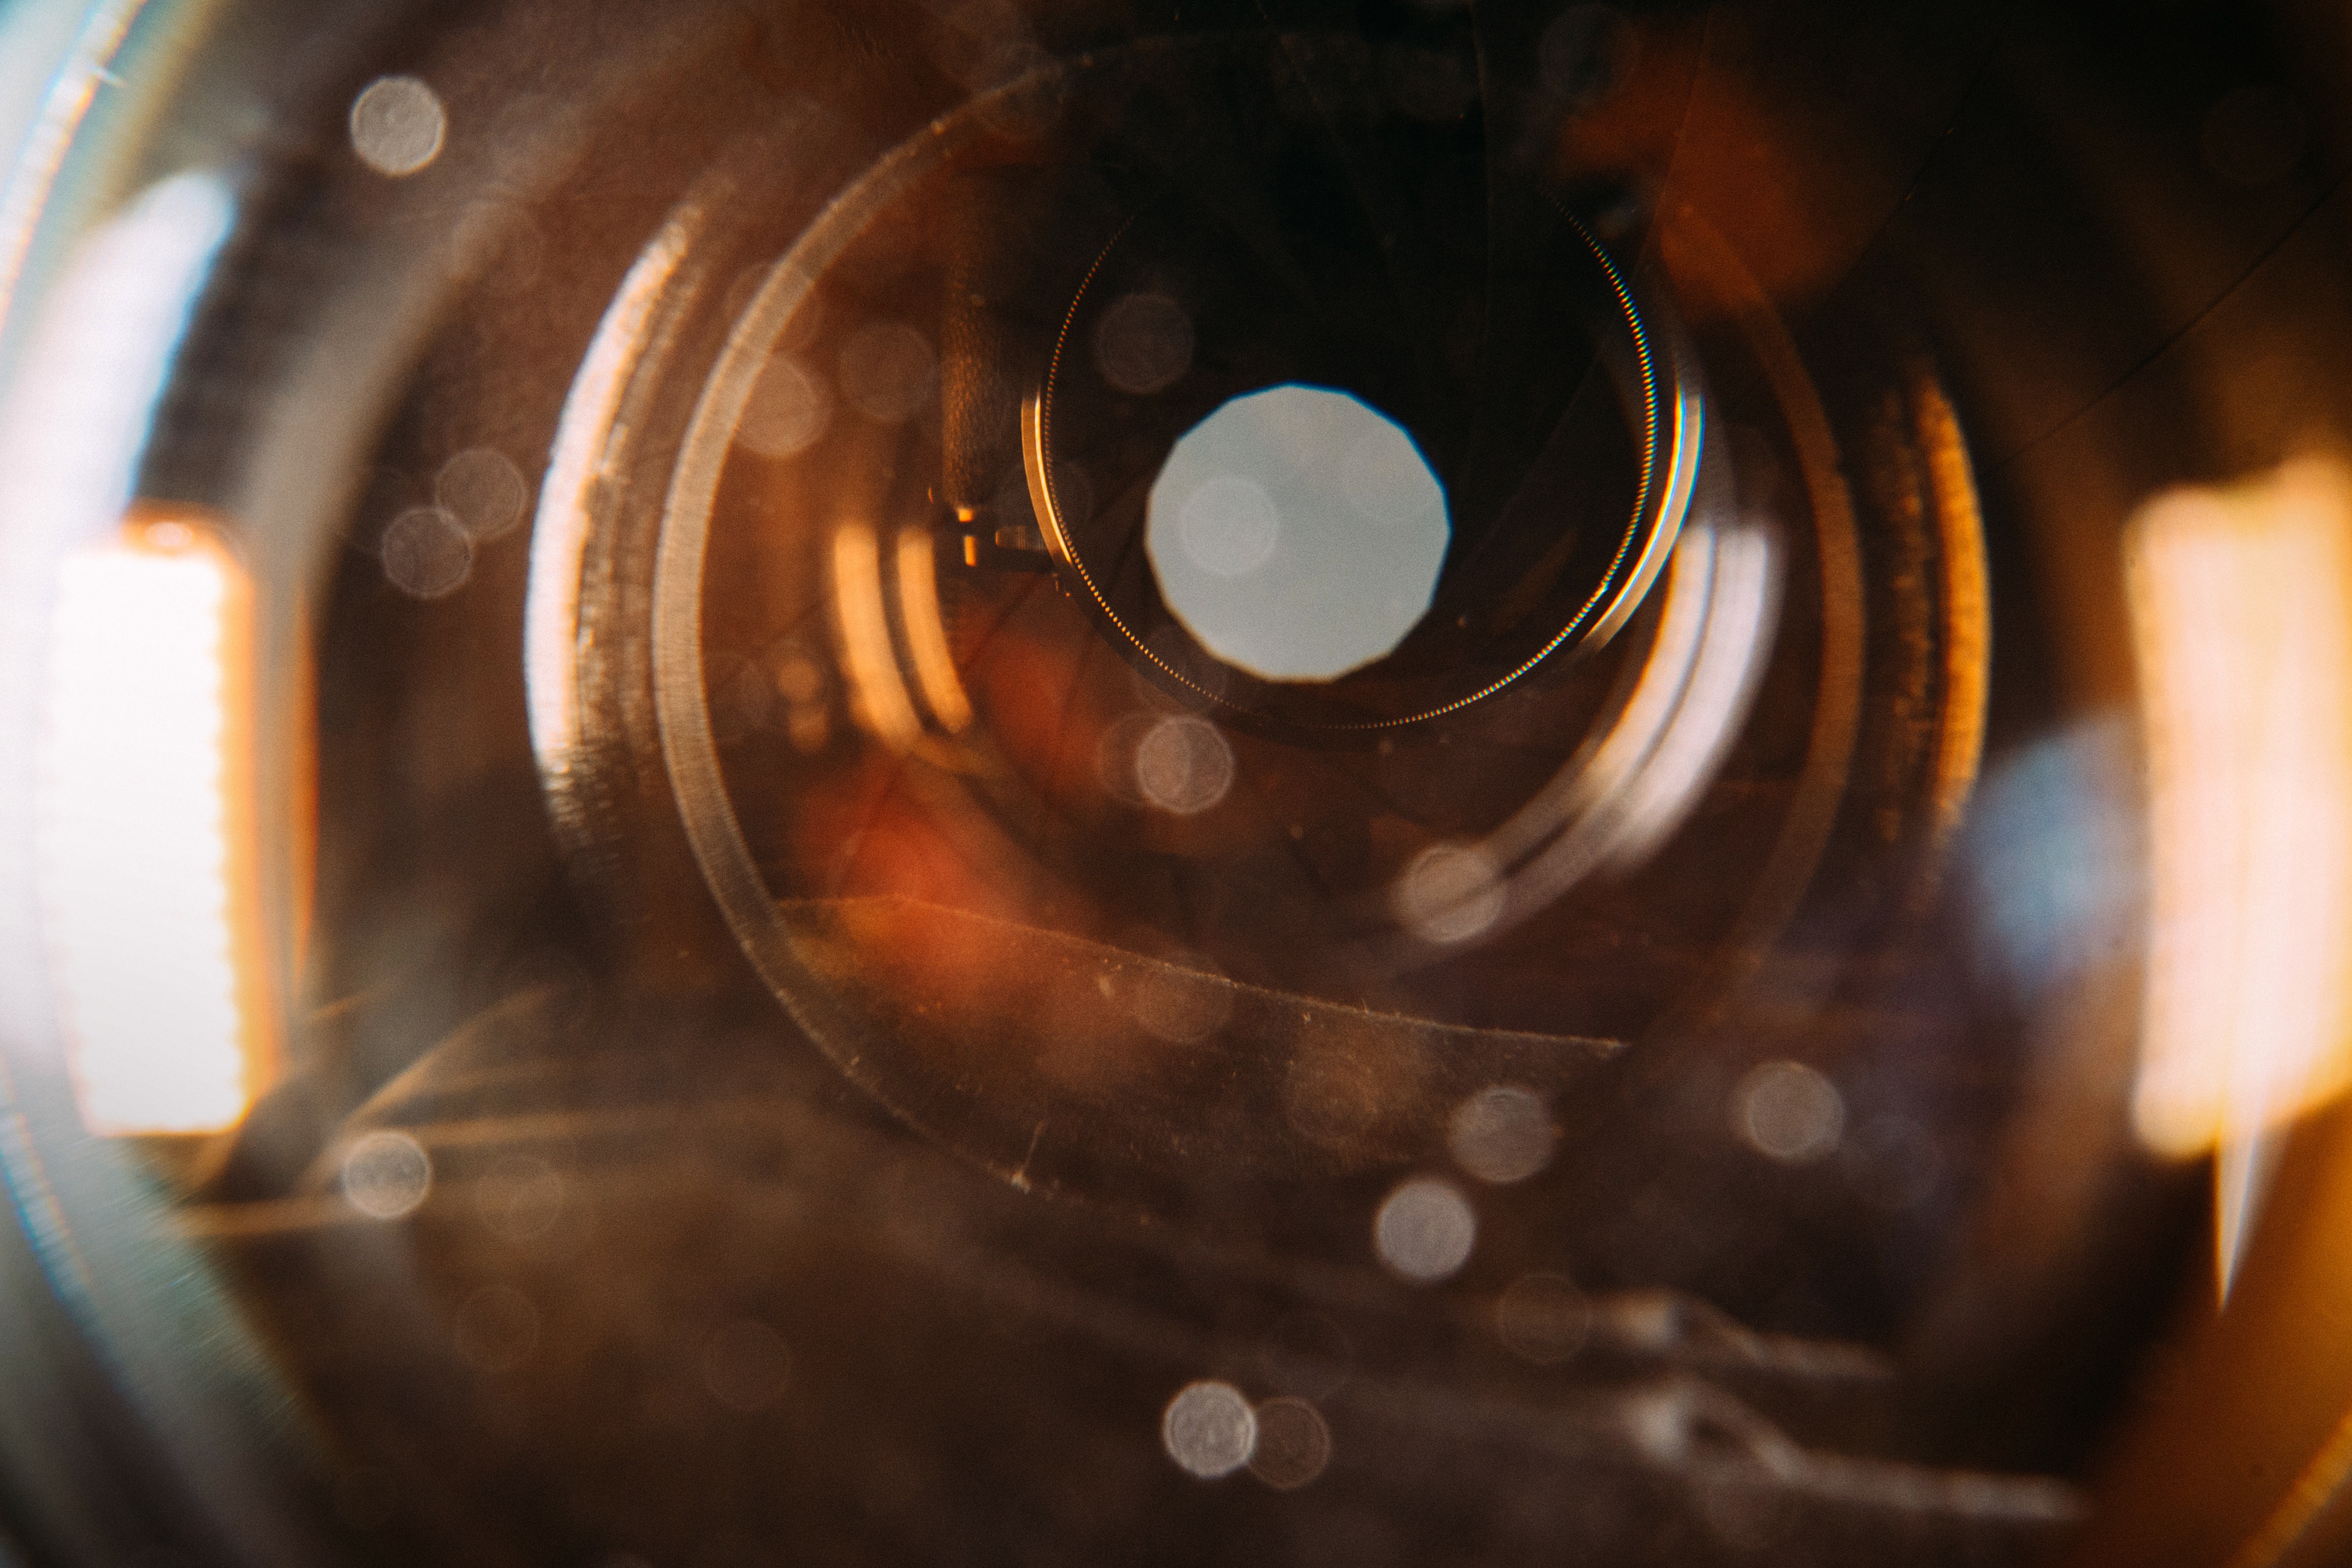
light, photography, wheel, darkness, close up, macro photography